Verwitterte Melodie

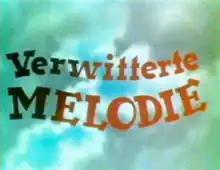
The title card of the German cartoon.

Verwitterte Melodie, or Weather-beaten Melody, is a 1943 animated short, made in Nazi Germany. It was written mainly by cartoonist Hans Fischerkoesen, although the sole credits often went to Horst von Möllendorff. It was animated by Jiří Brdečka in Prague.